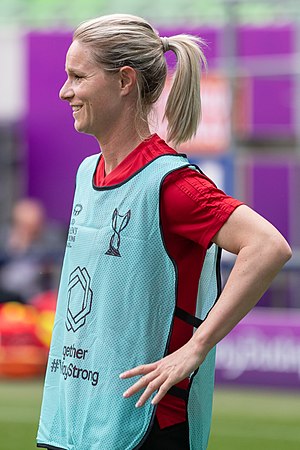
Amandine Henry
Amandine Henry (2019)
Amandine Chantal Henry er en fransk fodboldspiller, der spiller for Division 1 Féminine klubben Olympique Lyon og Frankrigs landshold.